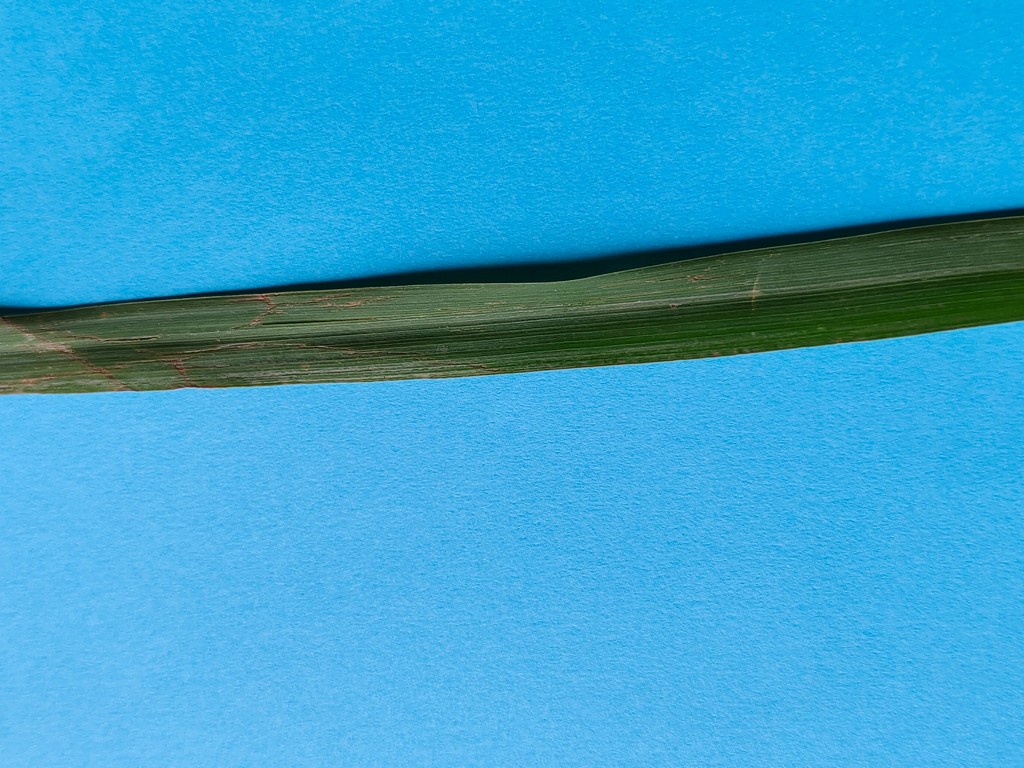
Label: Unhealthy